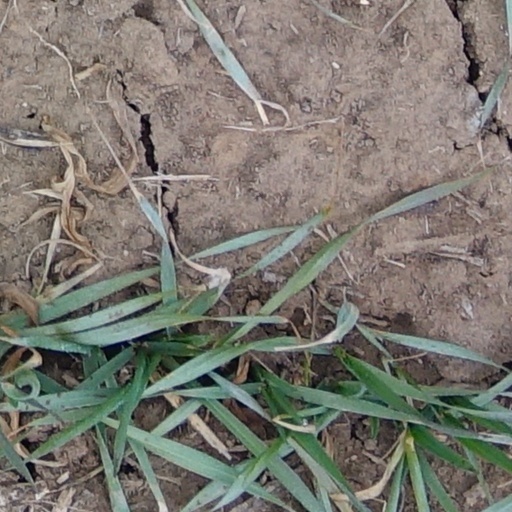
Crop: wheat